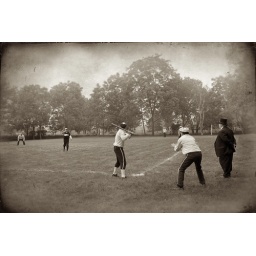
Vintage base ball match at Old World Wisconsin on June 12, 2010. Photo taken by Mike Morbeck.